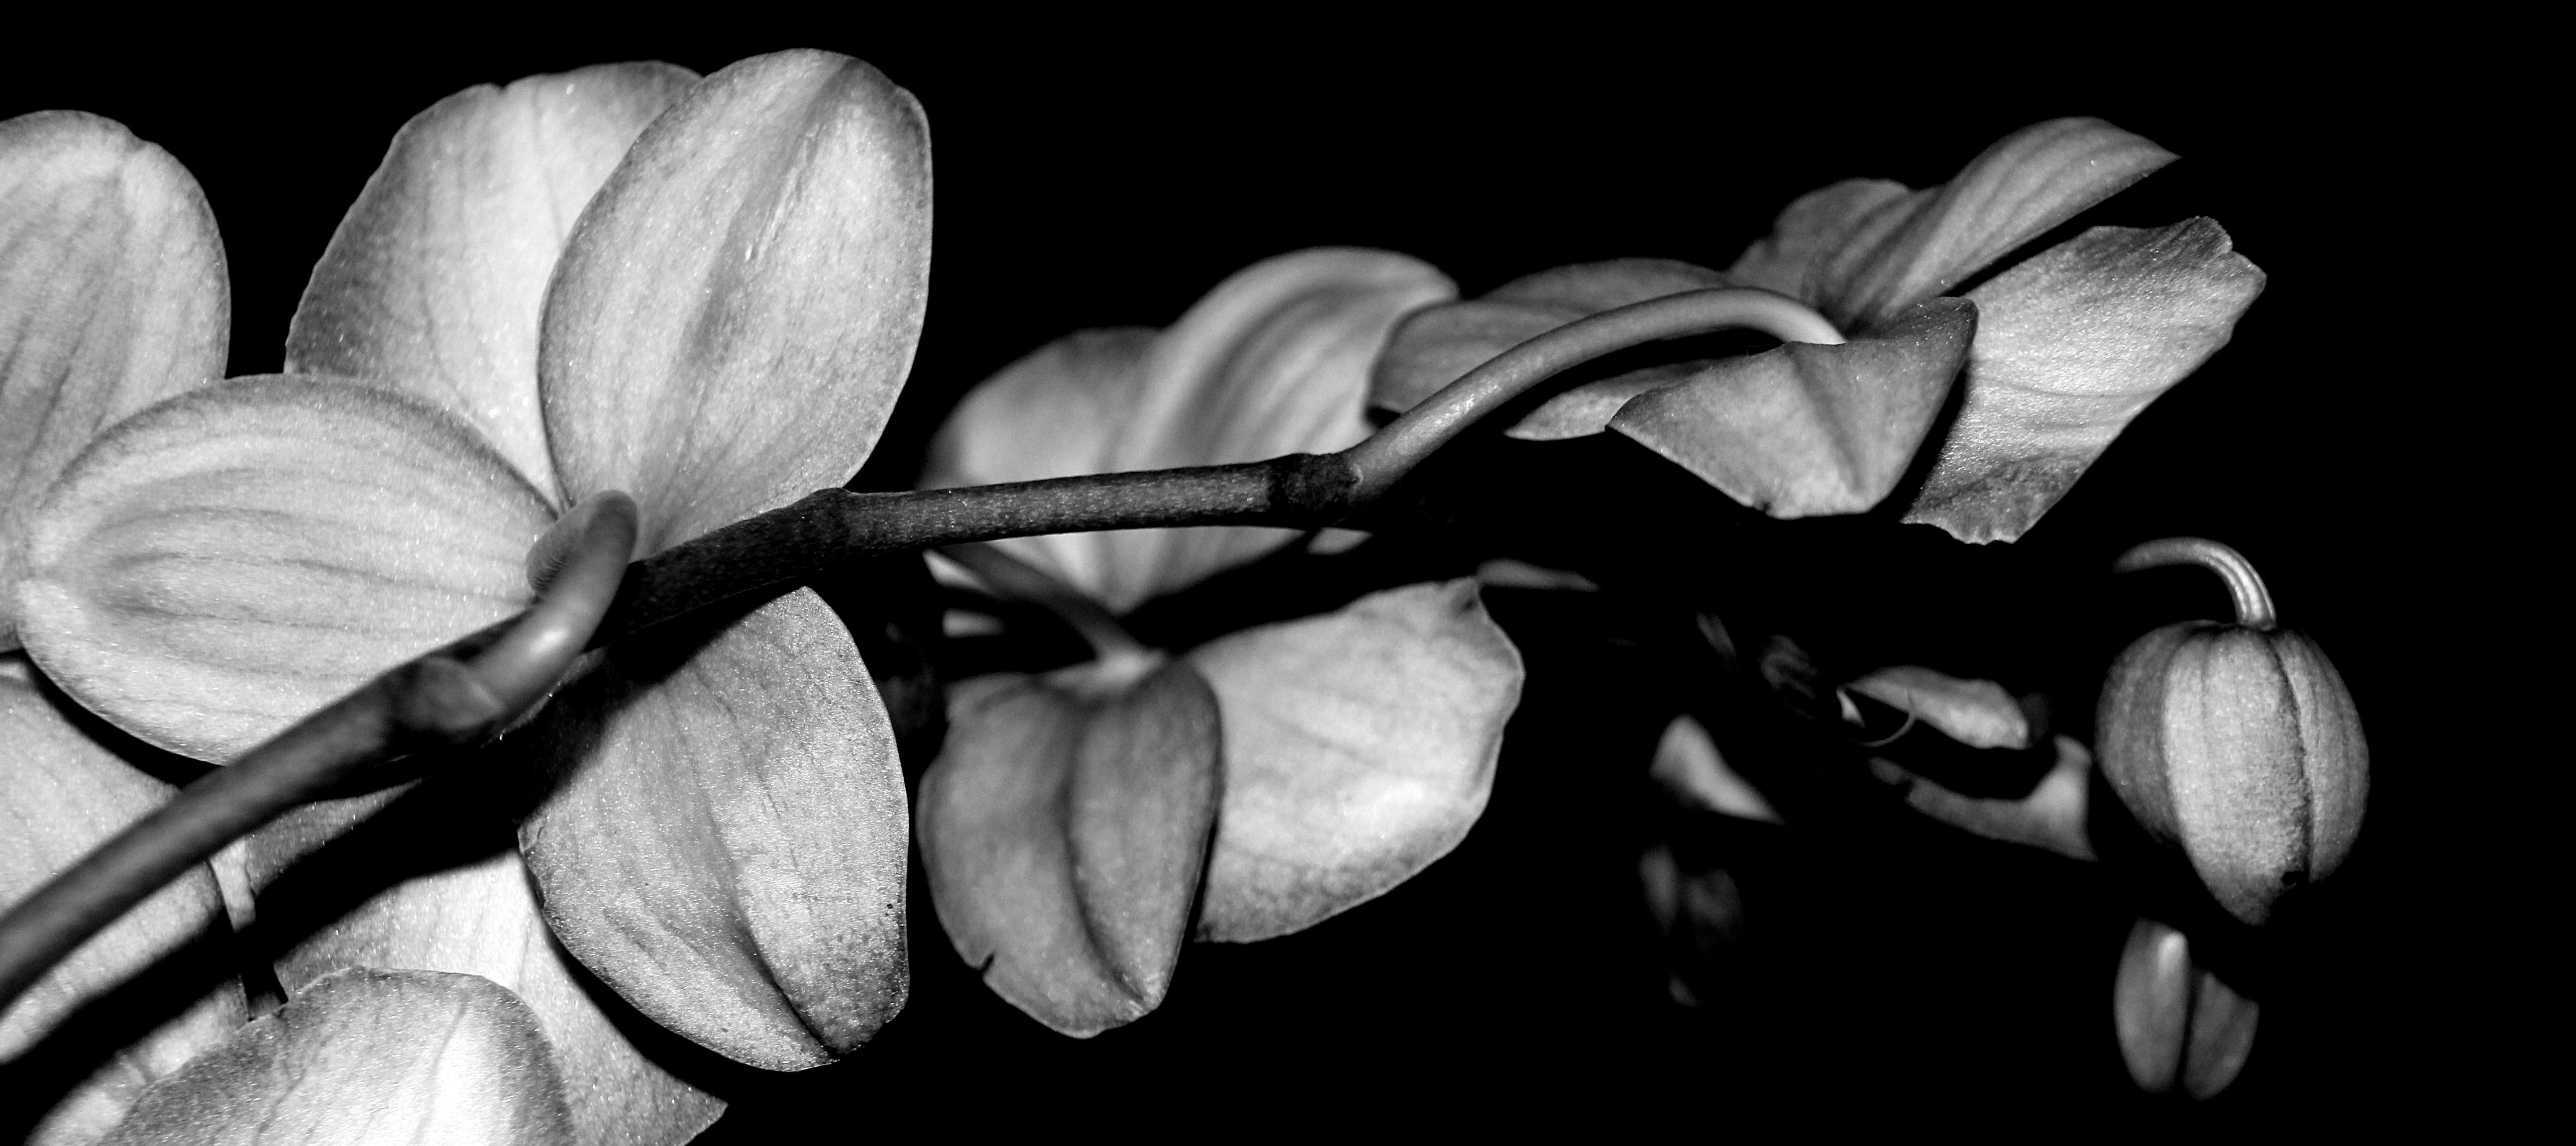
black and white, plant, white, photography, leaf, flower, petal, darkness, black, monochrome, close up, macro photography, still life photography, monochrome photography, plant stem